959

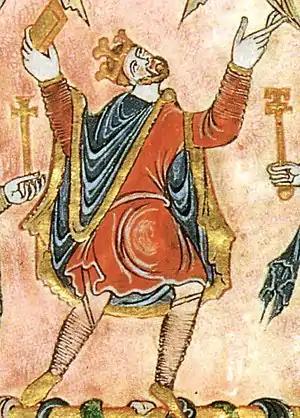
King Edgar the Peaceful (c. 943–975)

Year 959 (CMLIX) was a common year starting on Saturday of the Julian calendar.